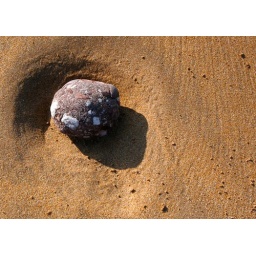
stone in sand